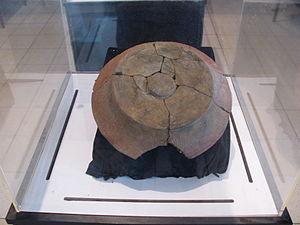
Arnaud Noury, né le 17 juin 1973 à Aix-en-Provence, est un archéologue océaniste et ingénieur en informatique, est spécialiste de la préhistoire du Pacifique et de la culture Lapita.
La civilisation Lapita est une civilisation ancienne d'Océanie établie dans le Pacifique ouest aux premier et second millénaires avant notre ère. Elle semble être apparue sur les îles Bismarck, au nord-est de la Nouvelle-Guinée, mais s'est ensuite répandue sur environ 3 000 km d'extension : plusieurs centaines de sites archéologiques Lapita ont été retrouvés dans une aire allant de la Nouvelle-Guinée jusqu'aux îles Samoa : archipel Bismarck, îles Salomon, Vanuatu, Nouvelle-Calédonie, Fidji, Tonga, Samoa, Wallis et Futuna. Pour cette raison, on considère qu'elle est la culture d'origine des austronésiens qui, à partir de l'Océanie proche, ont peuplé l'Océanie éloignée. Il s'agit également de la source probable de la famille des langues océaniennes.